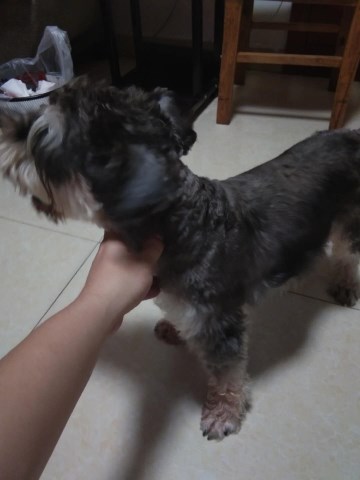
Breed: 2342-n000102-miniature_schnauzer